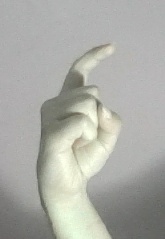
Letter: ra